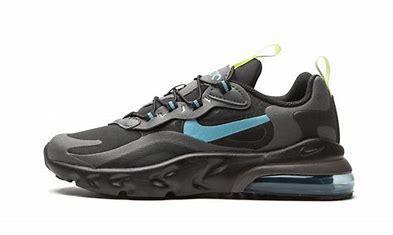
Brand: Nike
Model: Air Max 270 Rt